Palace of Culture Energetik

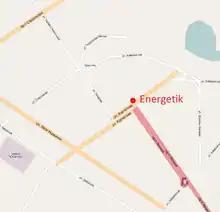
OSM locator map of the palace within the city of Pripyat

The Palace of Culture Energetik is an abandoned palace of culture located in the town of Pripyat, at the Chernobyl Exclusion Zone in Ukraine.